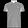
Label: T - shirt / top